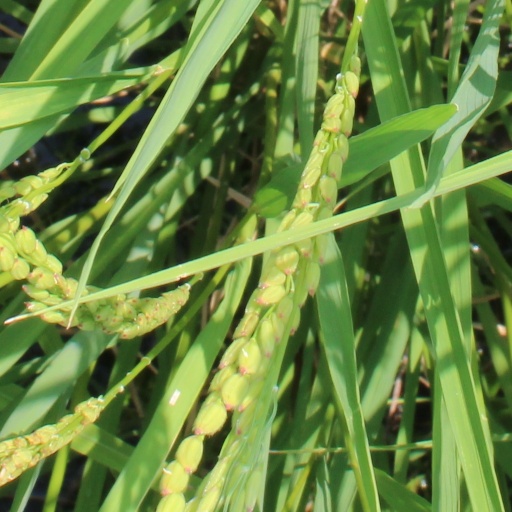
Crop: rice